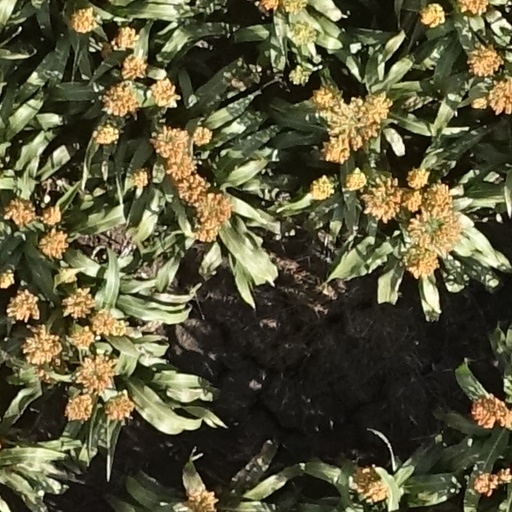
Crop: sorghum